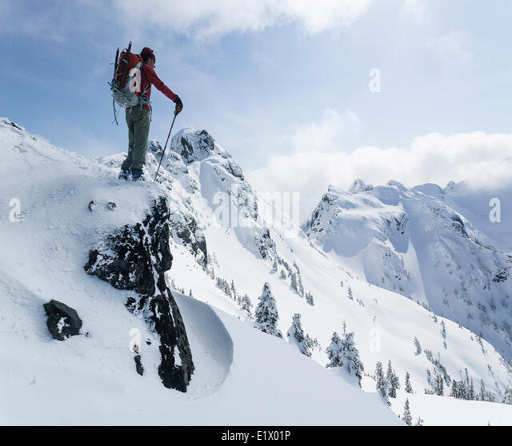
person crests a ridge overlooking open bowls of fresh powder .